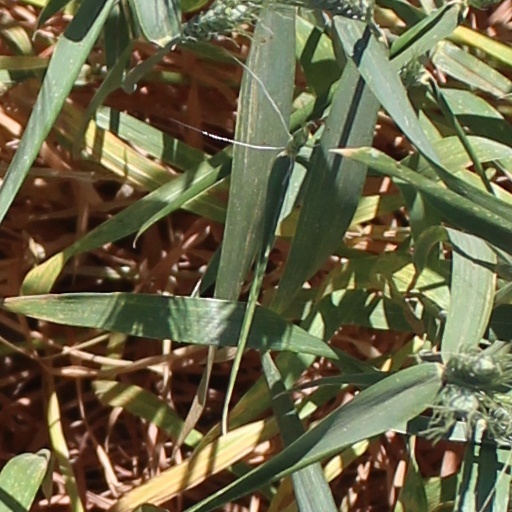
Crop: wheat